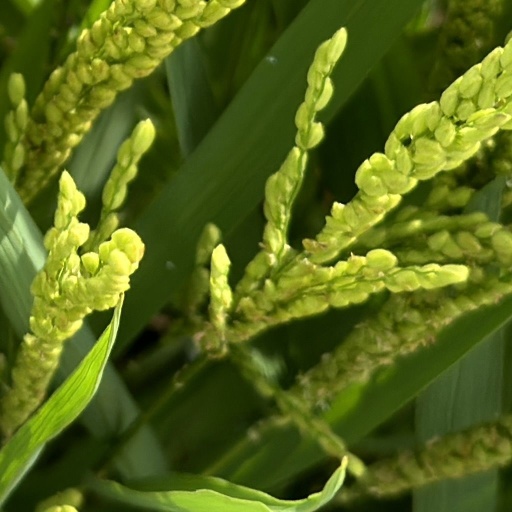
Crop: rice